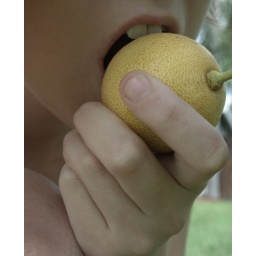
lemon from our tree in front of our house.i hate citrus.*me*